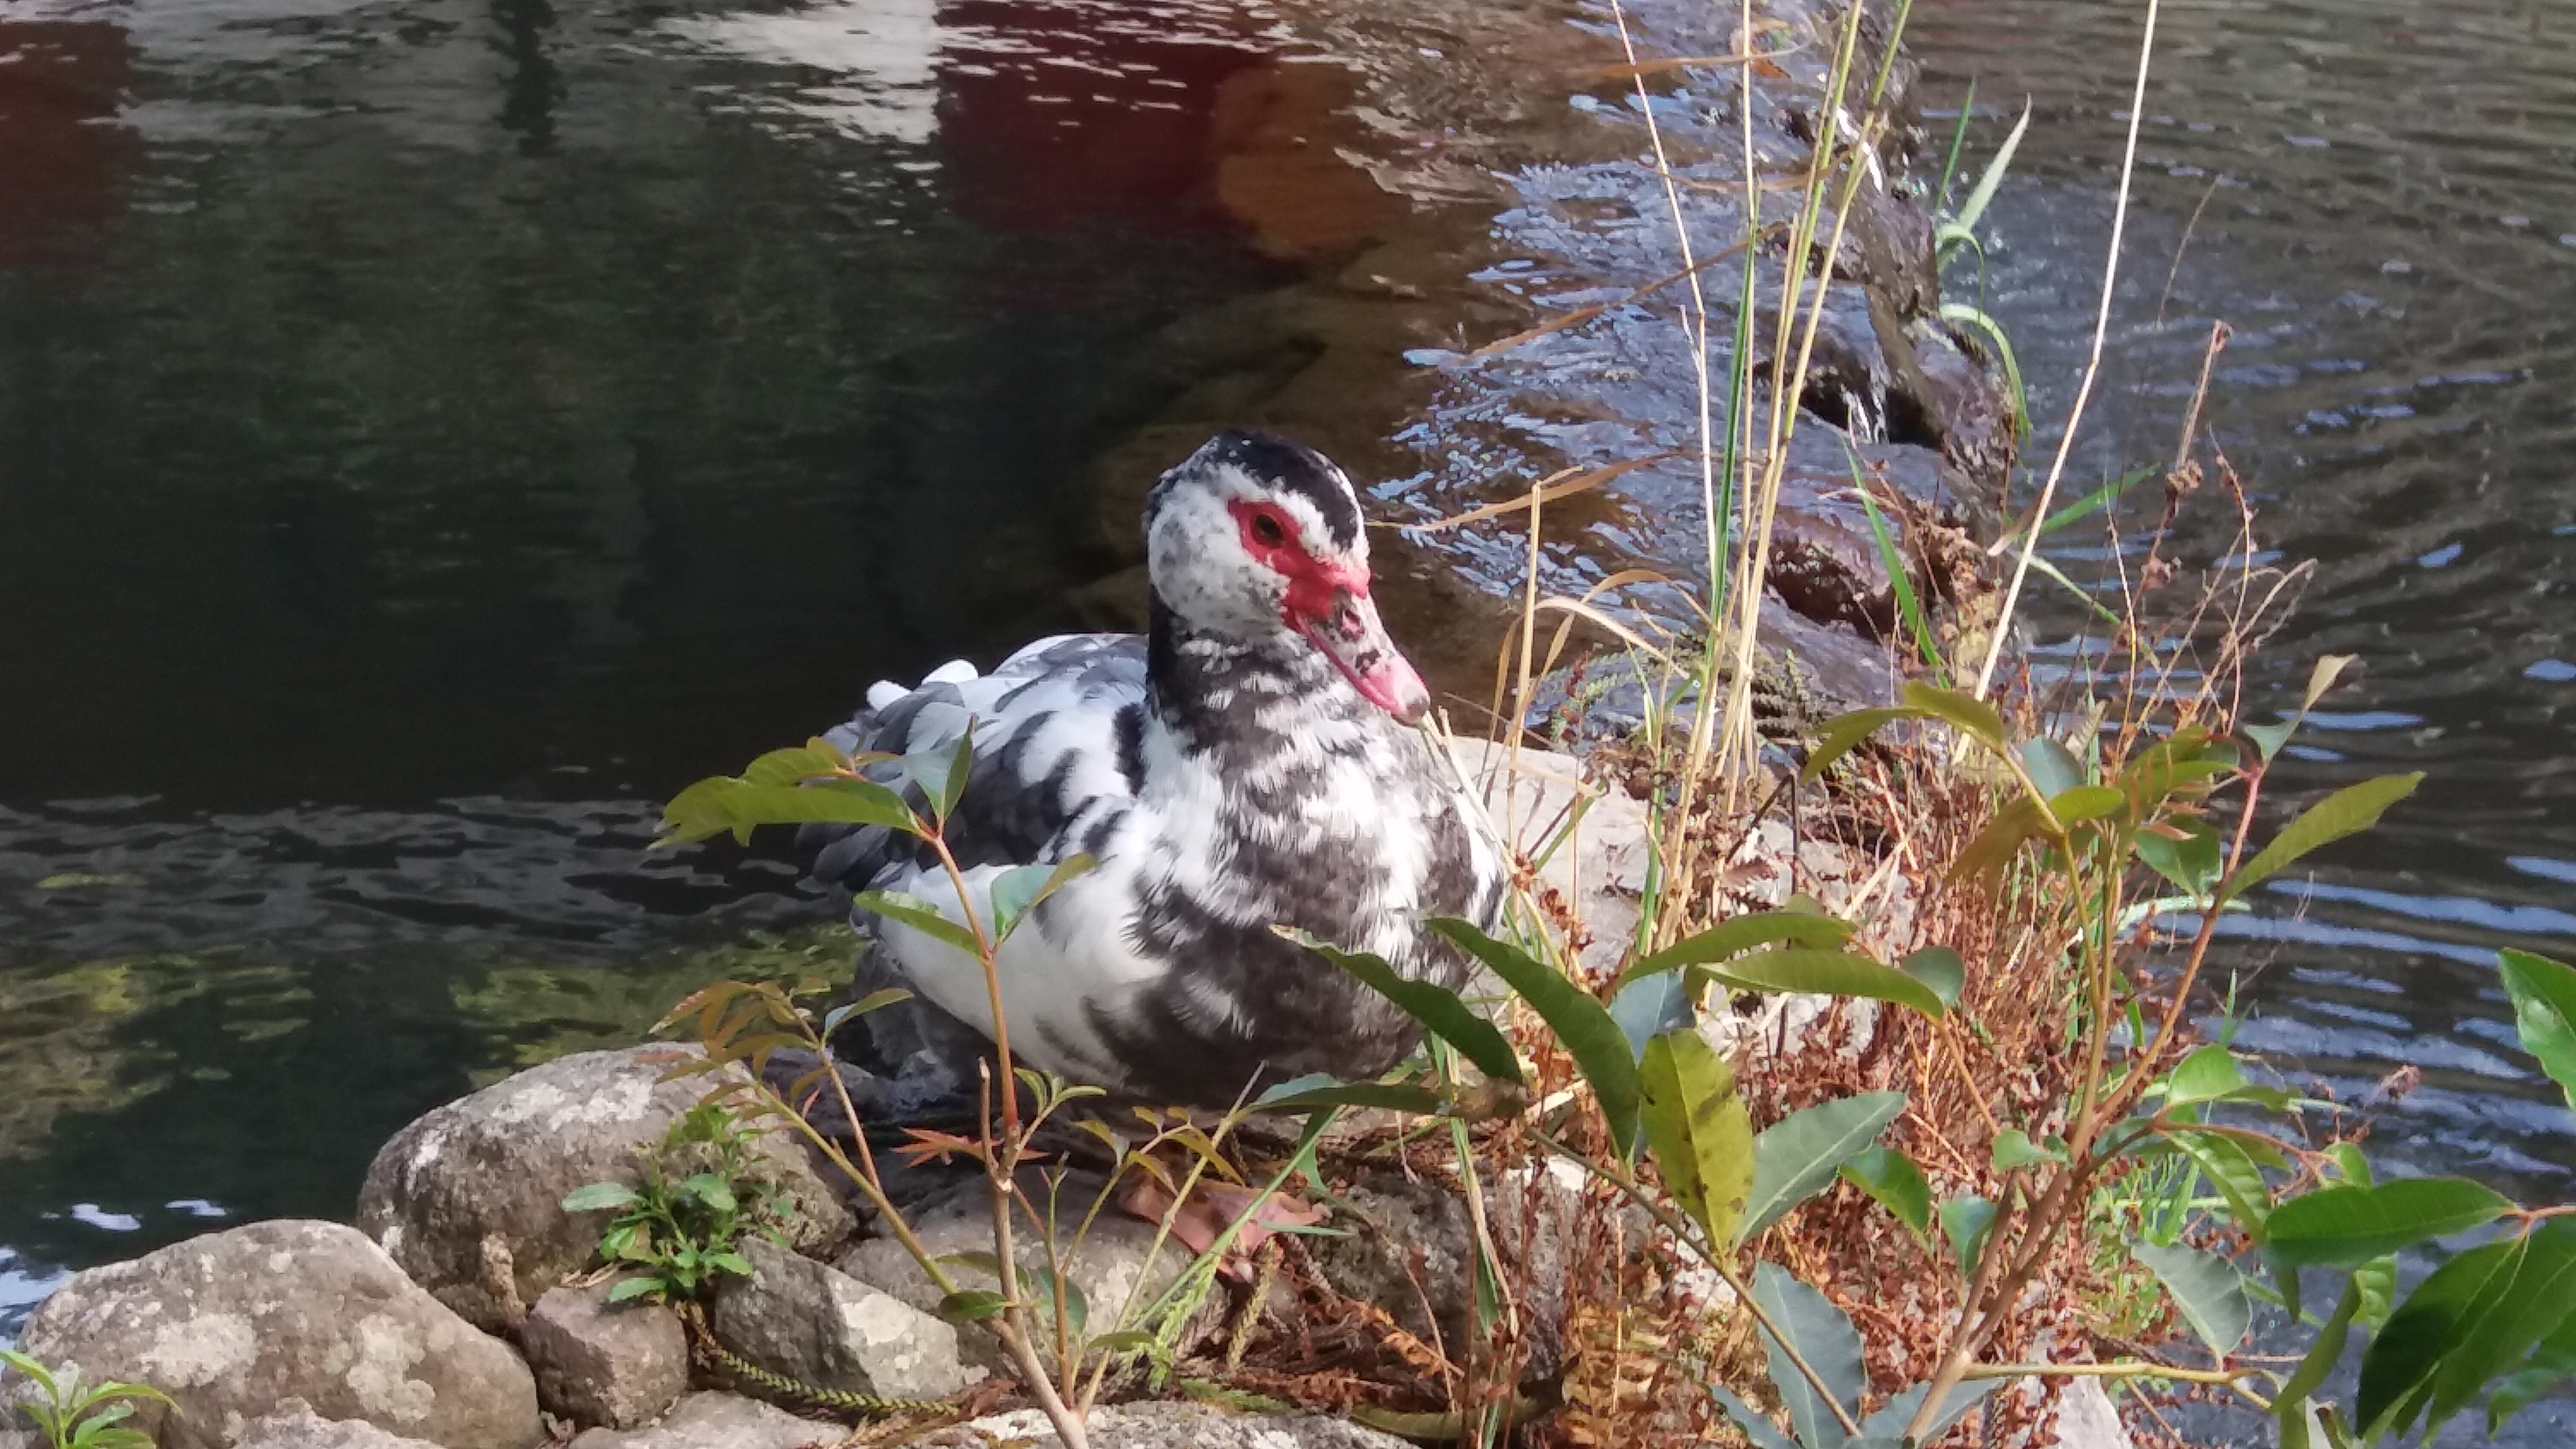
duck, landscape, nature, water, bird, fauna, beak, water bird, puffin, pond, ducks geese and swans, seabird, waterfowl